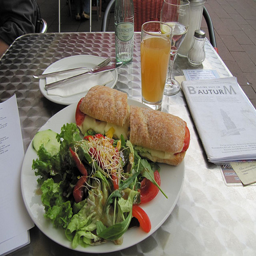
A photo of someone's meal at a restaurant.
A plate of food with a salad and a sandwich
A sandwich sitting on a plate with a salad of lettuce, tomato and cucumber.
A mean of a hot sub sandwich and a salad rests on a plate in a cafe.
A sandwich and salad on a white plate